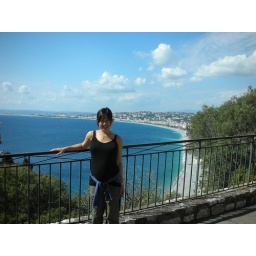
castle hill in nice